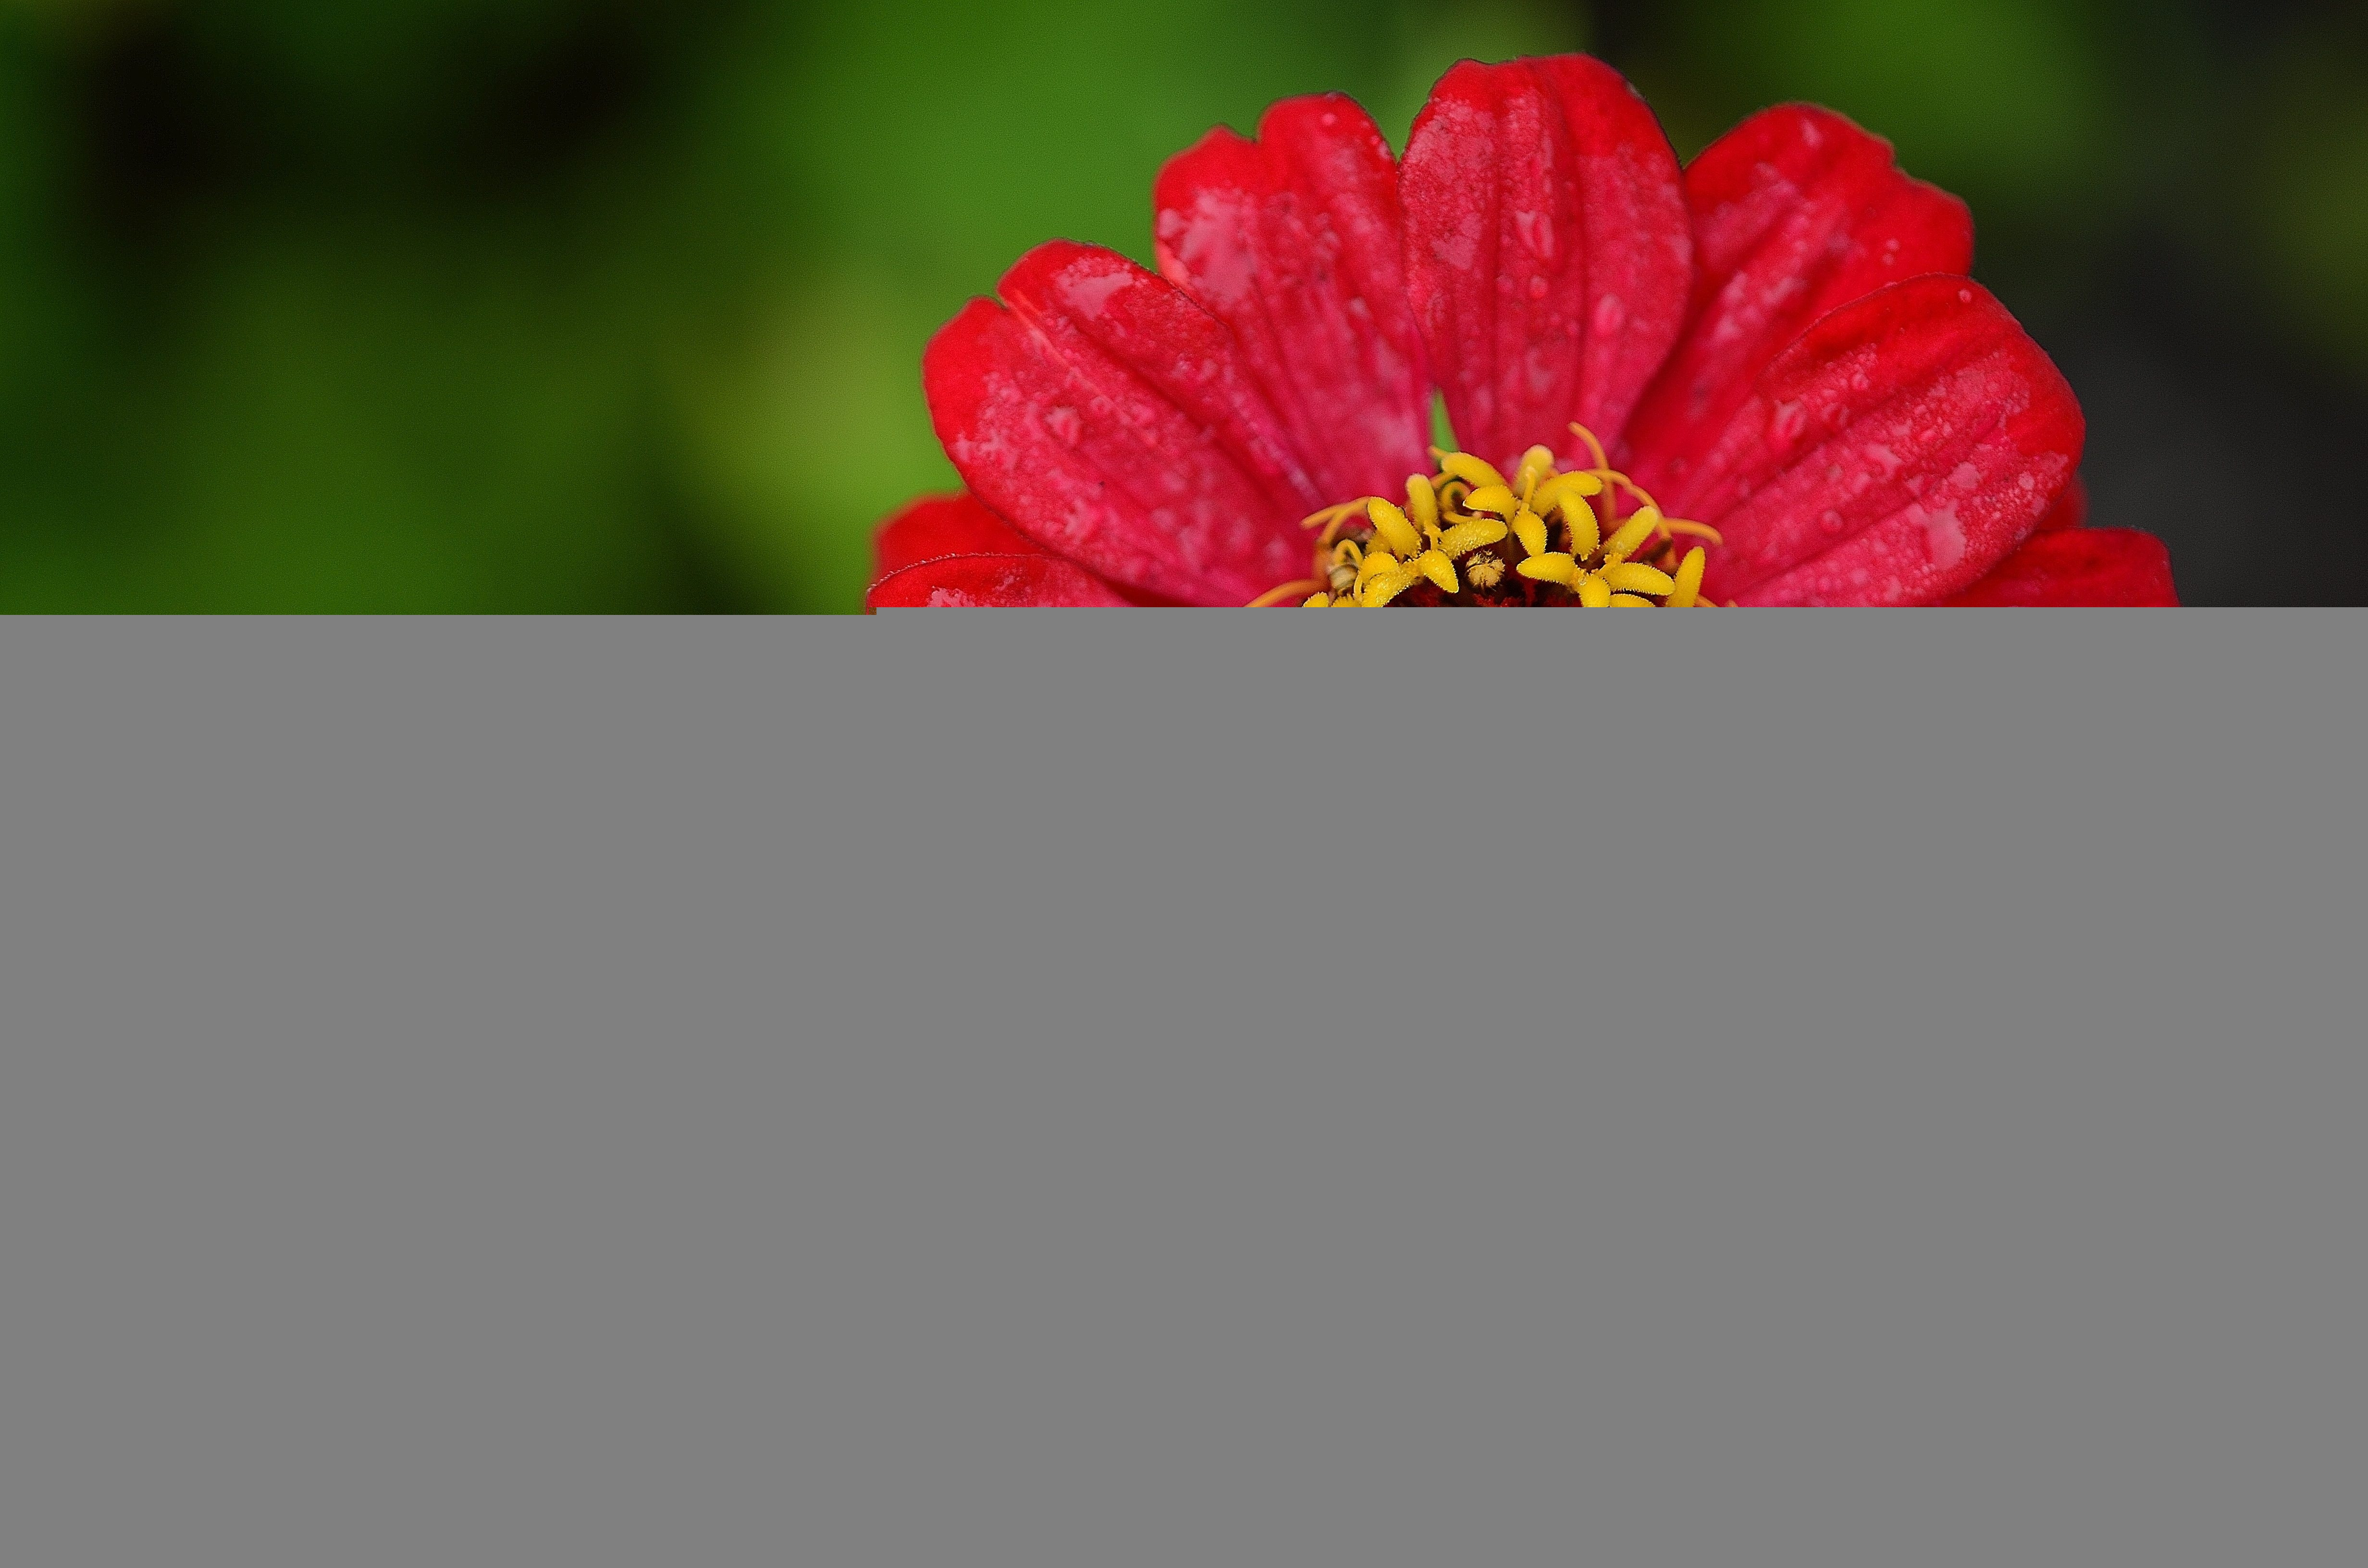
blossom, plant, flower, petal, bloom, red, macro, flora, close up, poppy, macro photography, flowering plant, hd wallpaper, land plant